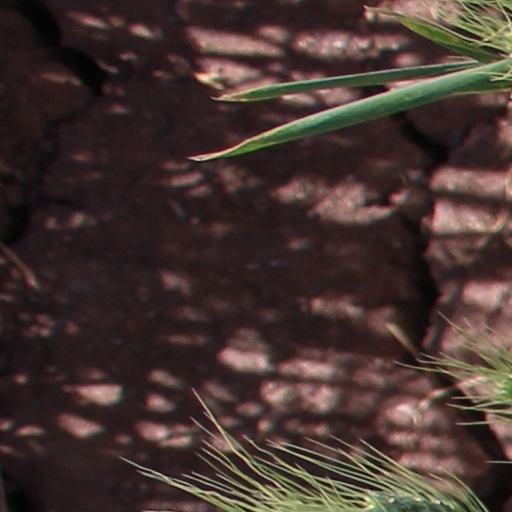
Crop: wheat